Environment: real
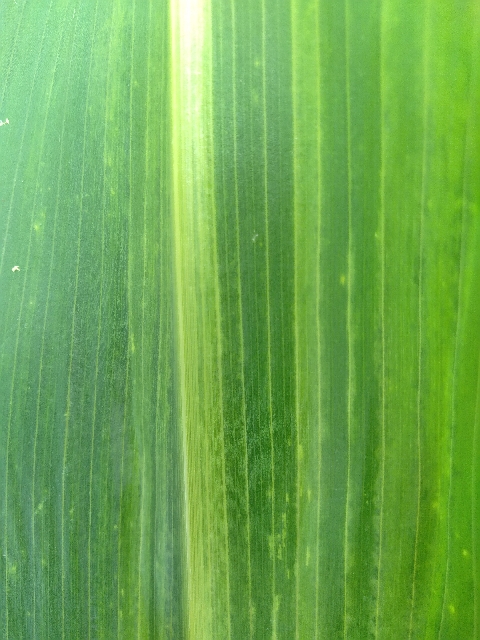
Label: lethal_necrosis